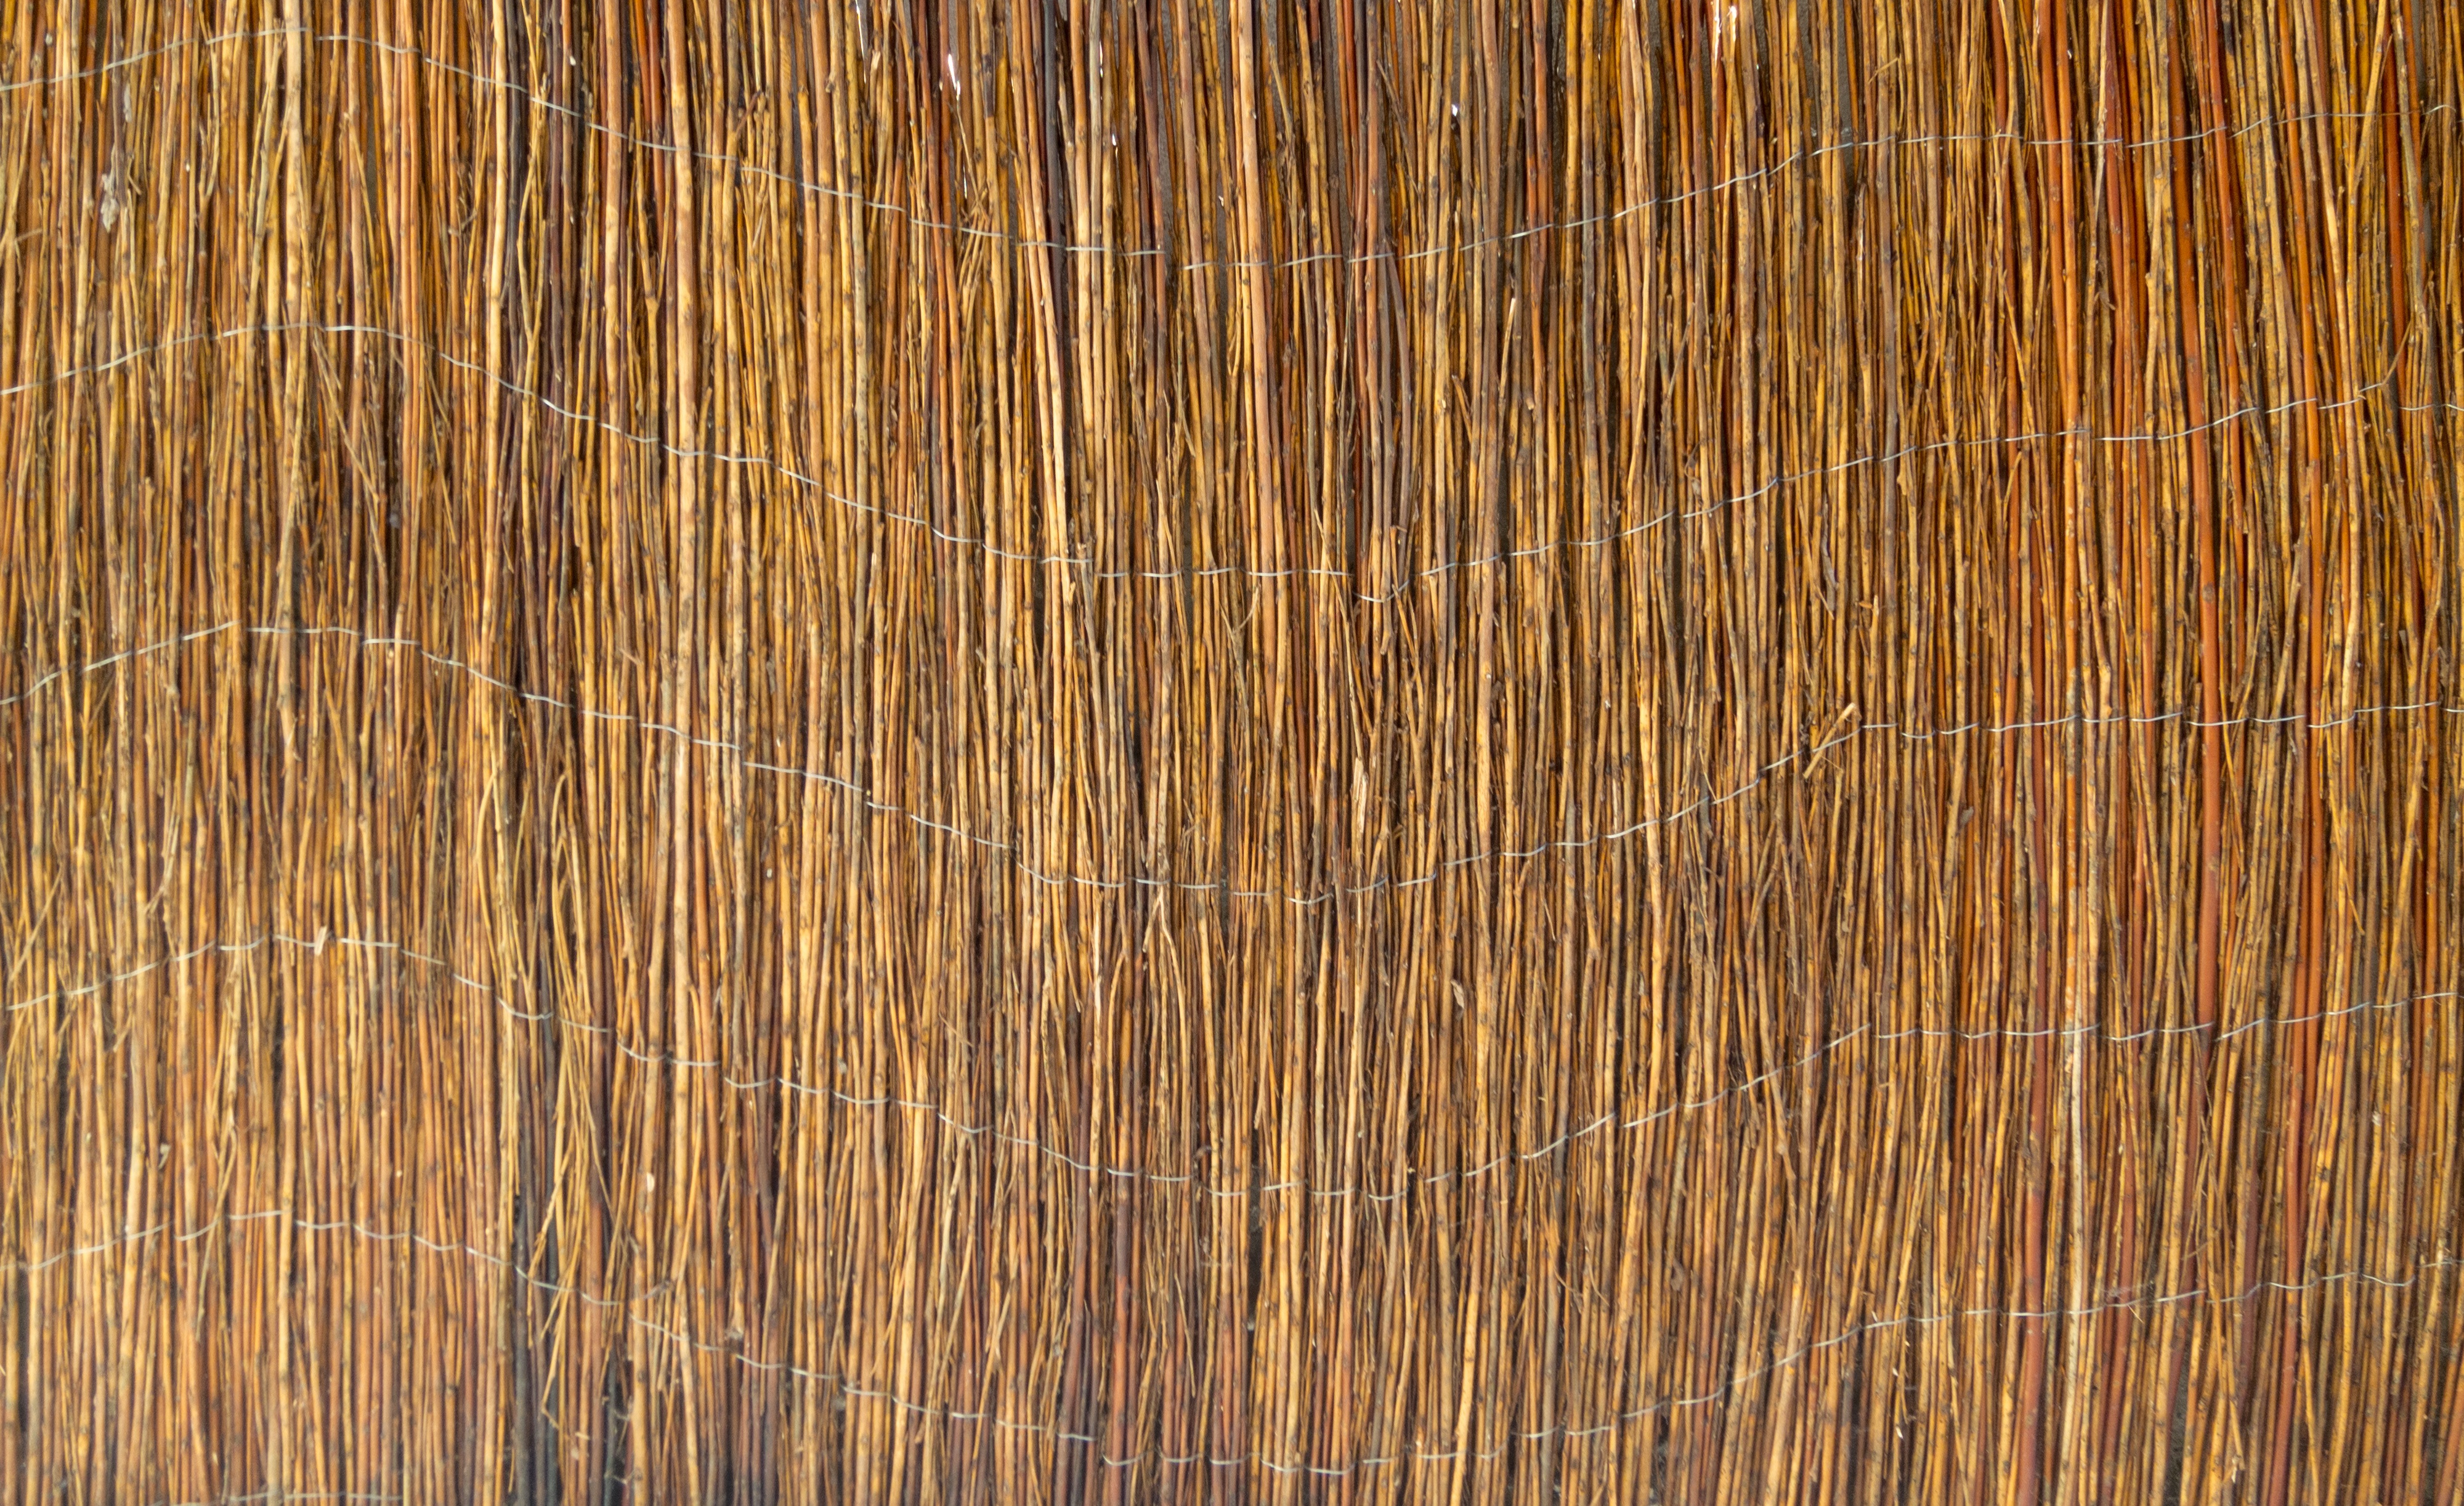
nature, fence, wood, texture, floor, wall, reed, pattern, brown, hardwood, straw, bamboo, flooring, wood flooring, grass family, plant stem, laminate flooring, wood stain